Describe the emotion expressed in this image:  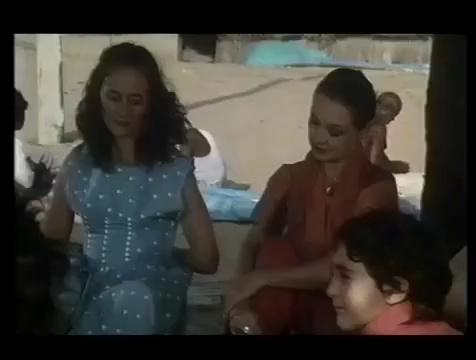
This person displays Fear, valence and arousal with high intensity.